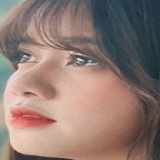
diễn viên Dương Svm (Hồng Xiêm)